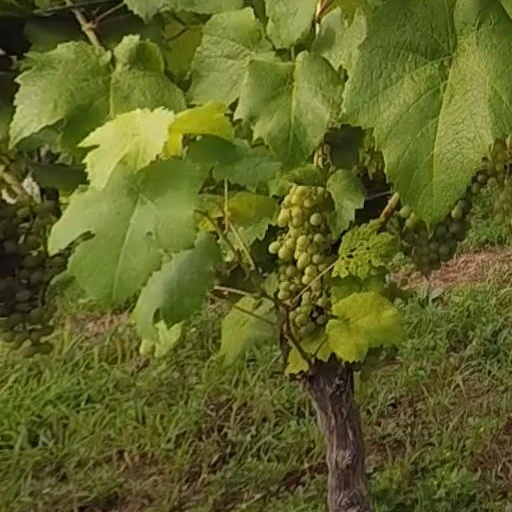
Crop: grape